Archibald Cary Coolidge

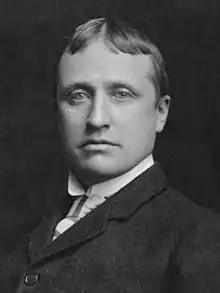
Coolidge c. 1890

Archibald Cary Coolidge (March 6, 1866 – January 14, 1928) was an American educator and diplomat. He was a professor of history at Harvard College from 1908 and the first director of the Harvard University Library from 1910 until his death. Coolidge was also a scholar in international affairs, a planner of the Widener Library, a member of the United States Foreign Service, and editor-in-chief of the policy journal "Foreign Affairs".